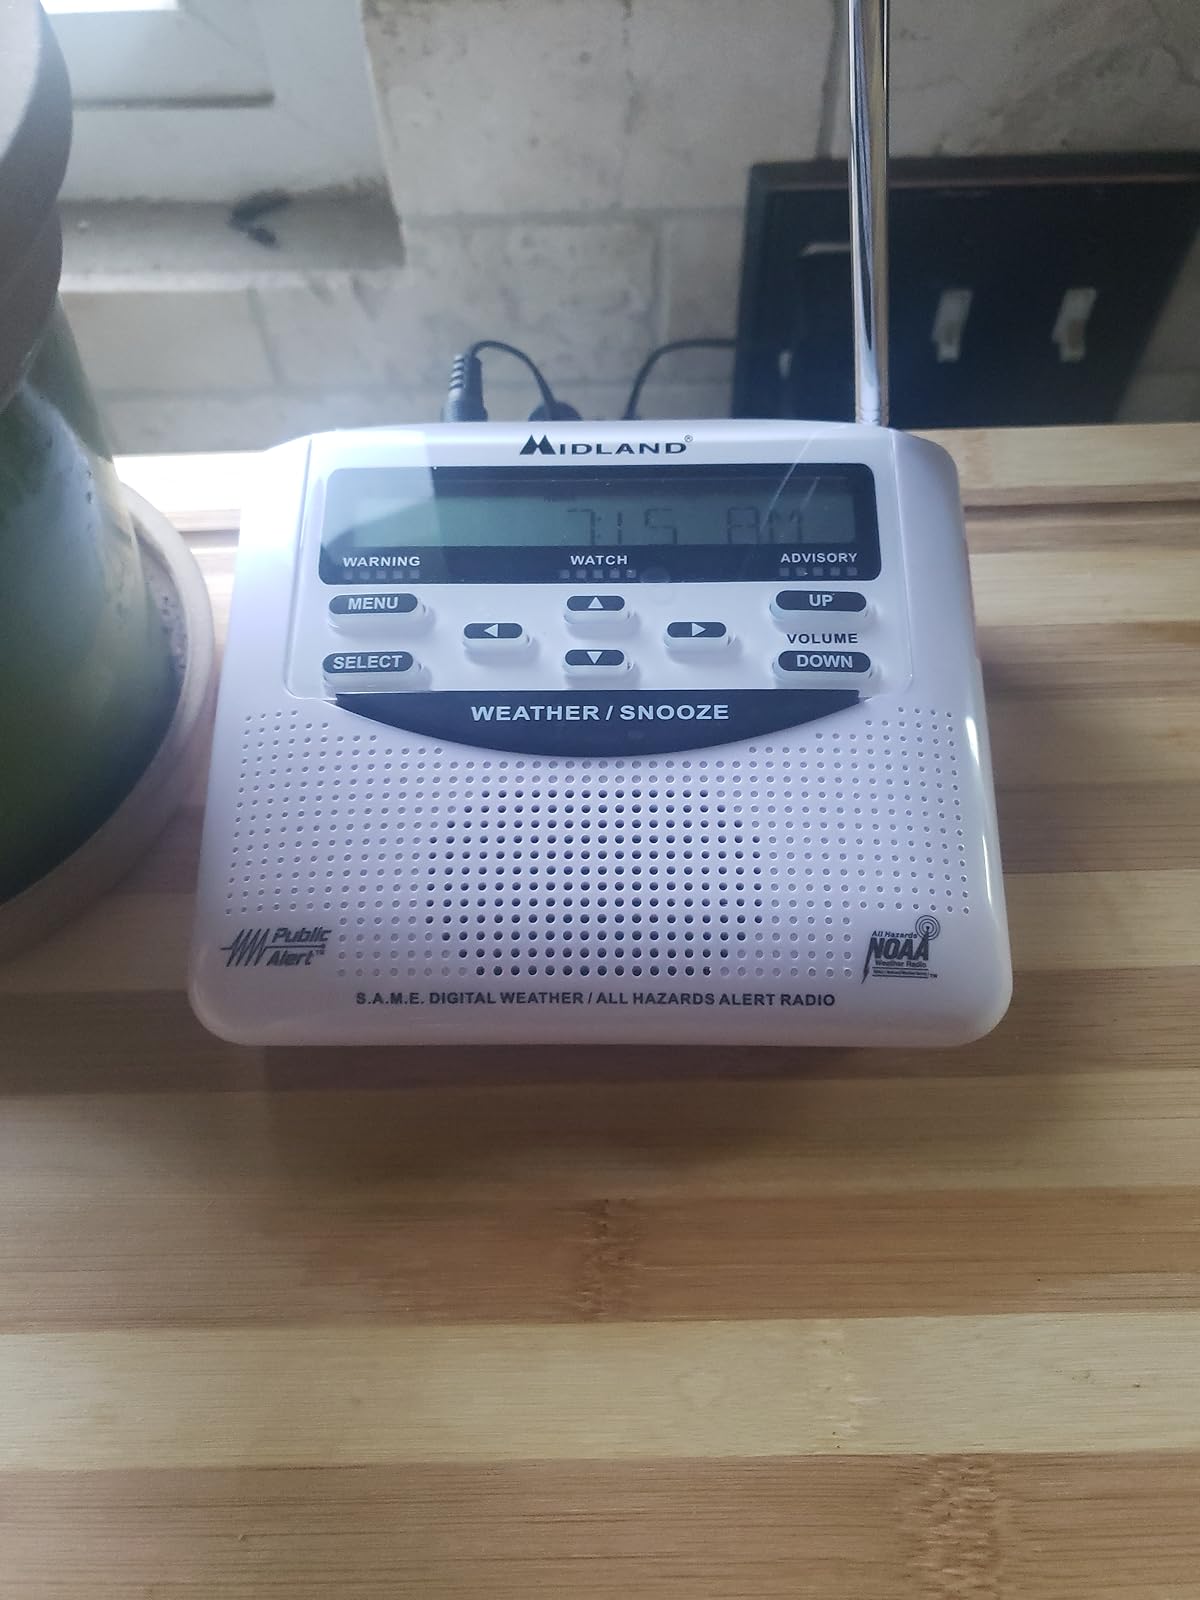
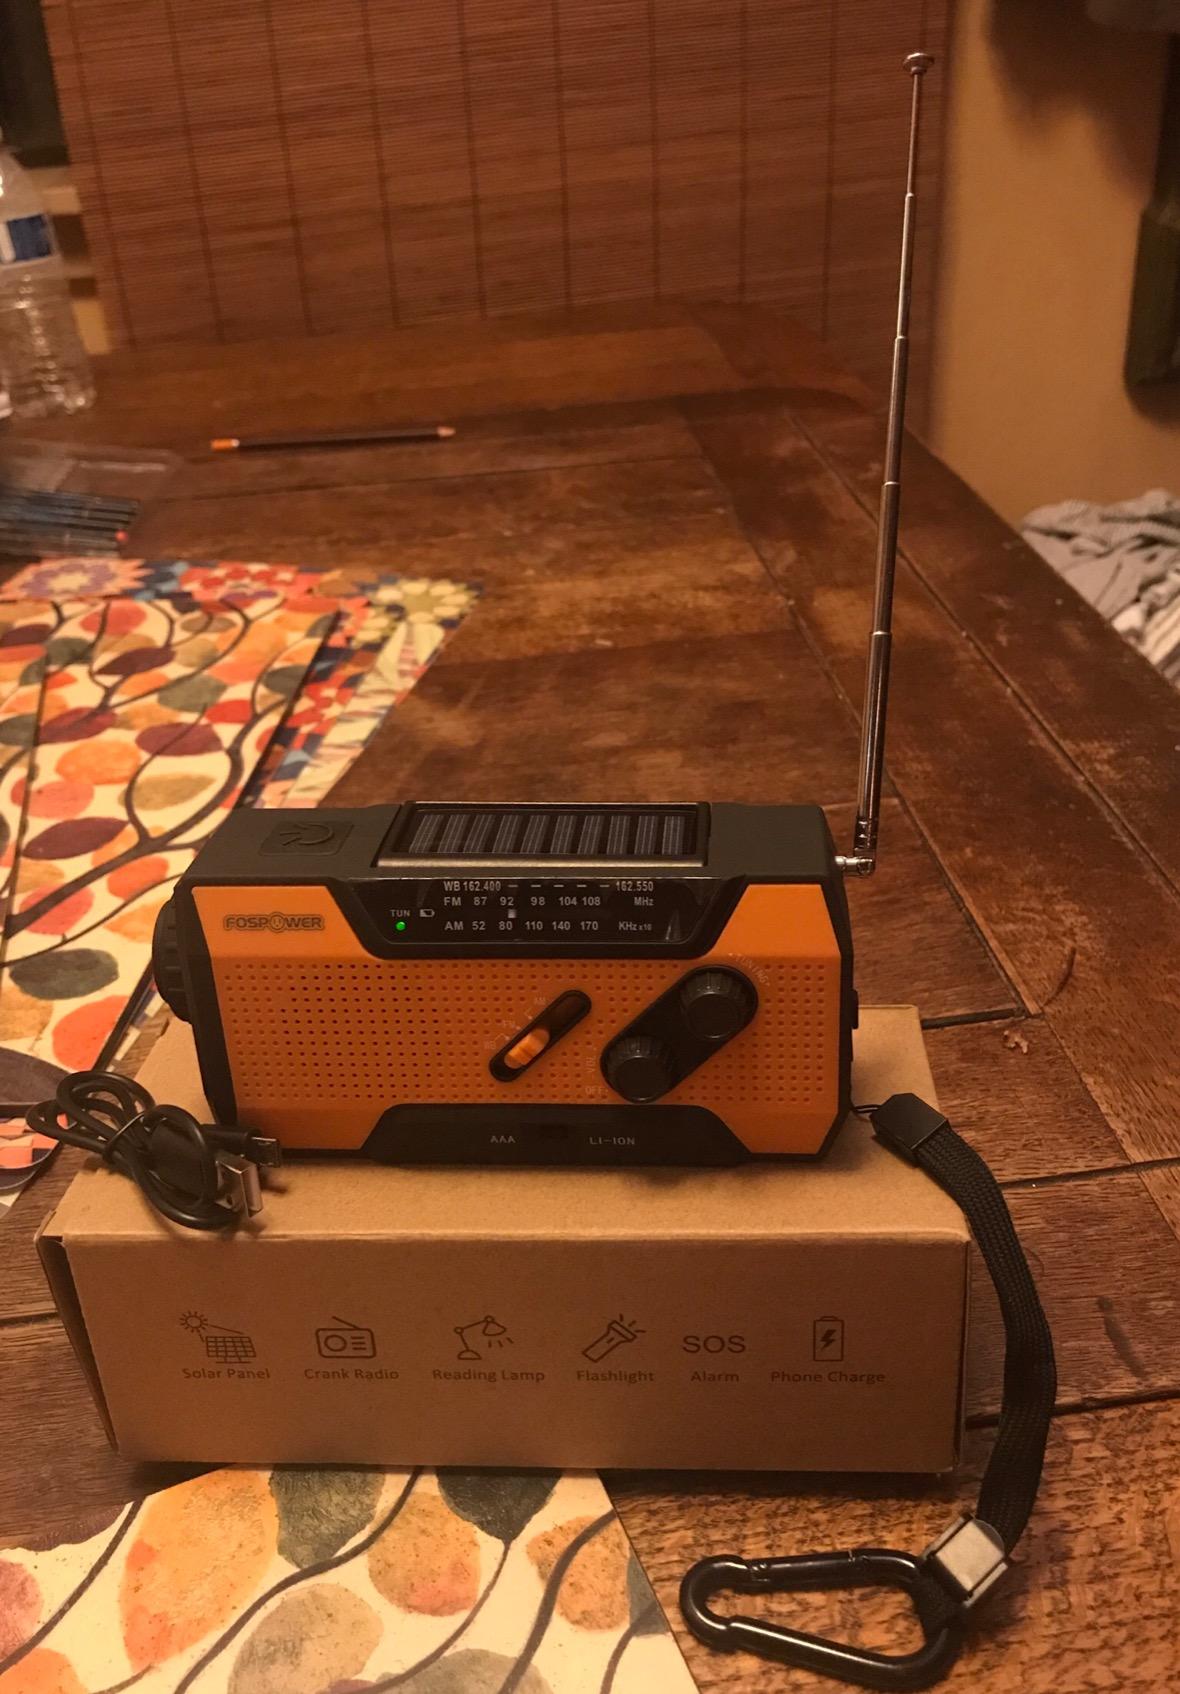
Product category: radio
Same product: no